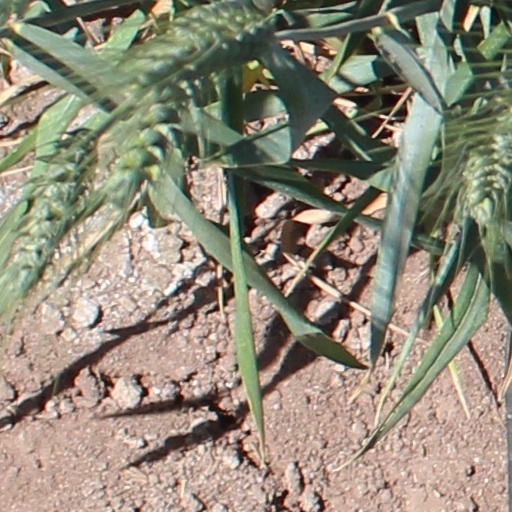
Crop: wheat